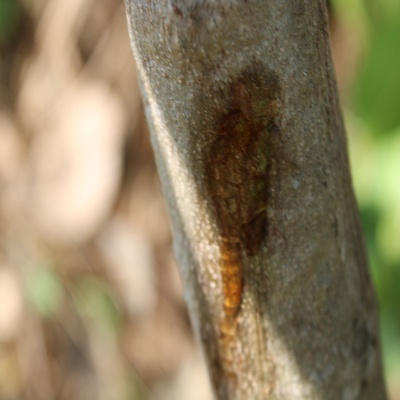
Crop: Cashew
Condition: gumosis